Stiftung Frauenkirche Dresden

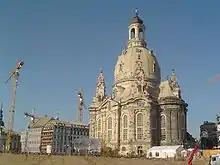
The Frauenkirche on 30 October 2005, the day it was consecrated again after reconstruction.

After the Peaceful Revolution in the GDR in autumn 1989, the opportunity arose to think realistically about the reconstruction of the Frauenkirche, which had been destroyed in the Second World War. To this end, on 12 February 1990, the day before the 45th anniversary of the beginning of the devastating air raids on Dresden, the went out to the world. Already at that time, it was planned to finance the reconstruction through donations, not least in order to set a . In order to coordinate this task, the Landeskirche and the Fördergesellschaft established the predecessor of today's foundation under the same name as the "Stiftung Frauenkirche Dresden e. V." in November 1991 in accordance with the law on associations.